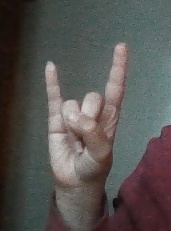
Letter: la